Scott Mountains (California)

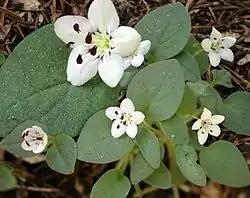
Scott Mountain phacelia ("Phacelia dalesiana"), endemic to Scott Mountain.

The Scott Mountains are within the Klamath-Siskiyou forests — Klamath Mountains ecoregion, which is part of the Temperate coniferous forests Biome.